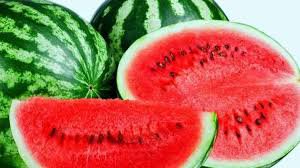
Label: Watermelon